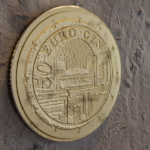
Coin value: 50cents
Country: at
Edition: standard